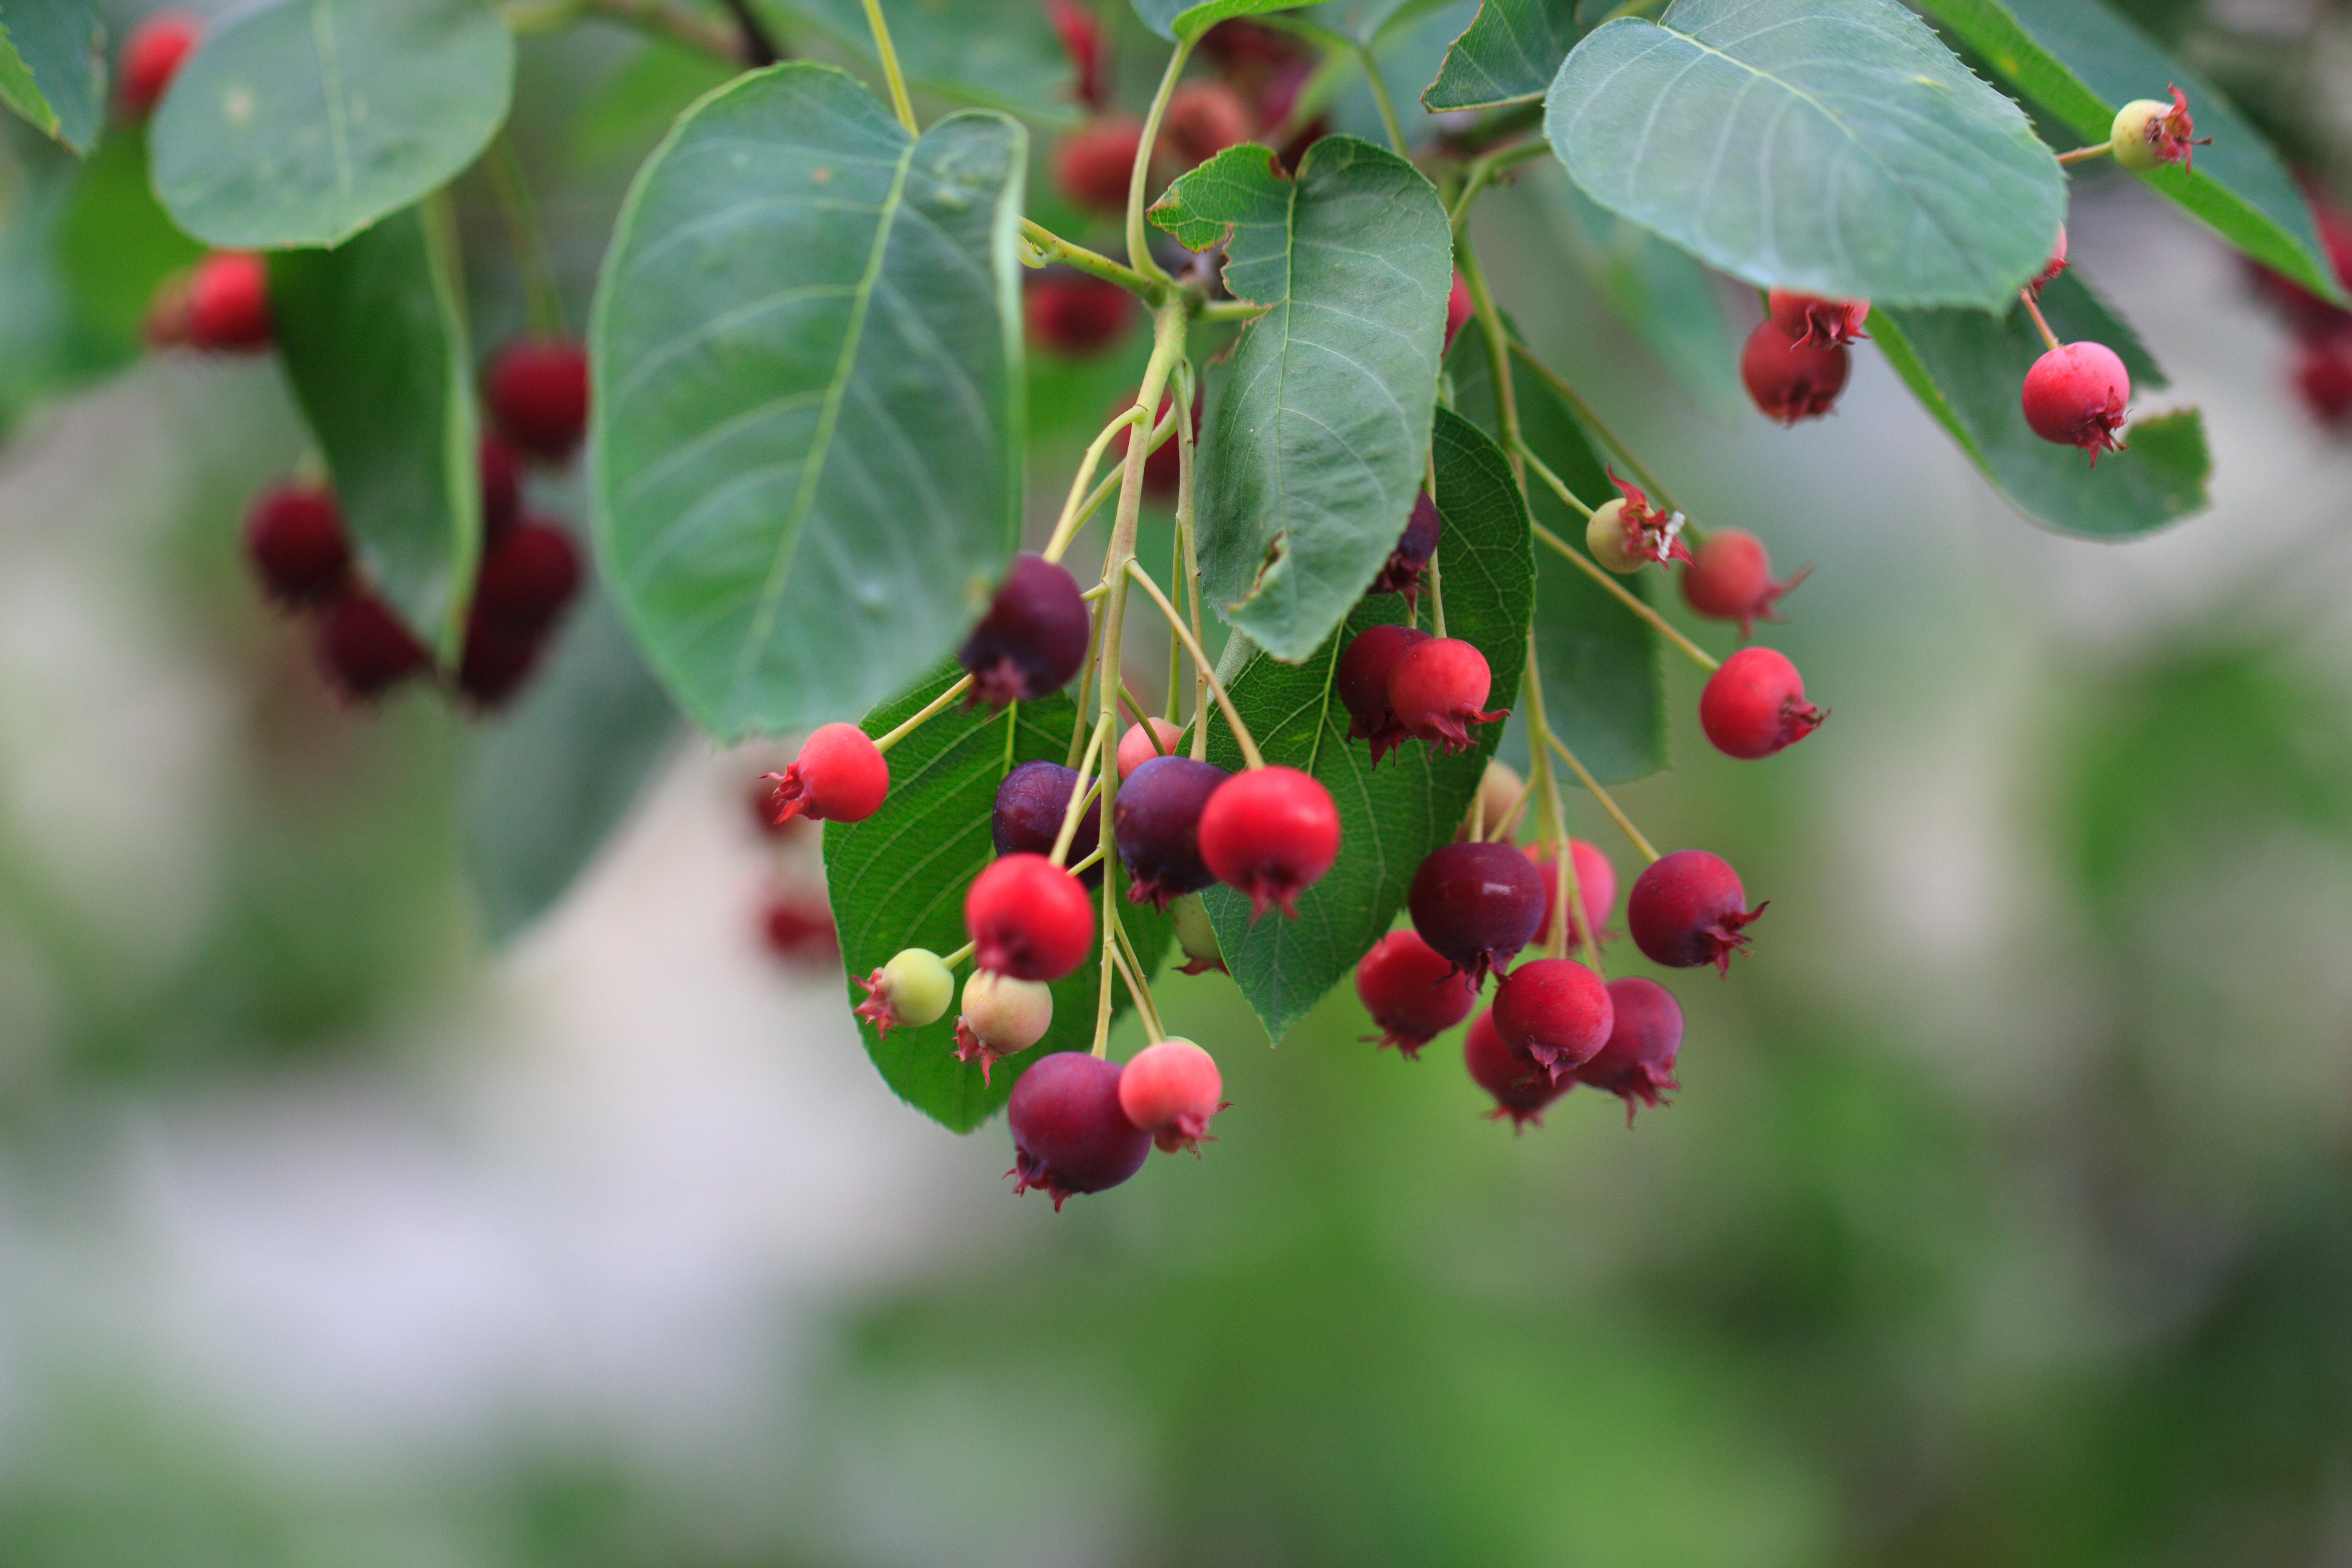
tree, nature, branch, blossom, plant, fruit, berry, leaf, flower, food, green, produce, evergreen, botany, flora, pittsburgh, shrub, macro photography, flowering plant, land plant